Robert Laidlaw (politician)

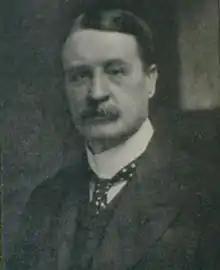
Robert Laidlaw

Sir Robert Laidlaw KT (15 January 1856 – 3 November 1915) was a philanthropist, entrepreneur and British Liberal Party politician.